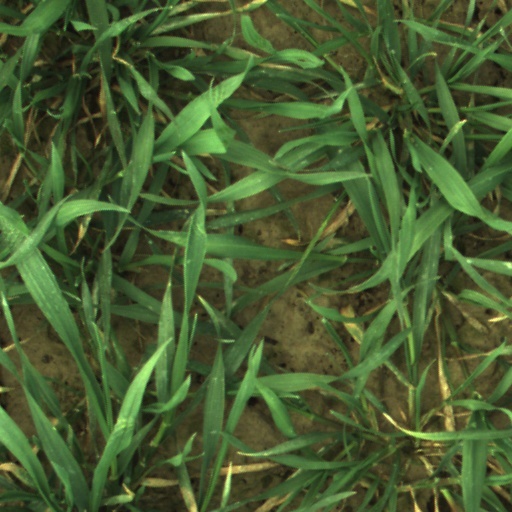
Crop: wheat